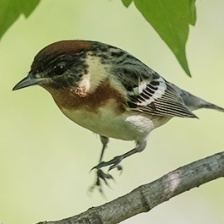
Species: BAY-BREASTED WARBLER
Scientific name: SETOPHAGA CASTANEA